Scott Kolden

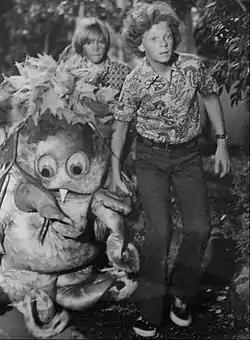
Kolden (back) with "Sigmund" co-stars Billy Barty and Johnny Whitaker, 1973

In January 1973, Kolden co-starred as Leonard Booth alongside Johnny Whitaker as his brother, Alfie in "The Wonderful World of Disney" two-part television film, "The Mystery in Dracula's Castle". In March of that year, he made his feature film debut co-starring as Rubert Appleby, the son of Fred MacMurray and Cloris Leachman in the Walt Disney family film "Charley and the Angel". In 1976, Kolden starred as Joey Fields, a boy who befriends a Killer Whale at Marineland in the feature film "A Whale of a Tale" (although earliest reports of a release date to 1976, records indicate the film was shot circa 1972).